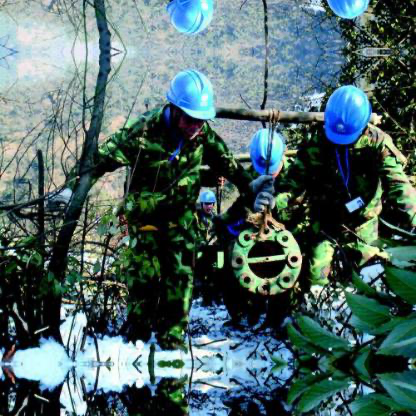
Objects in the image:
label: helmet
label: helmet
label: helmet
label: helmet
label: helmet
label: helmet